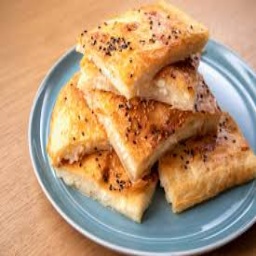
Label: borek_with_cheese